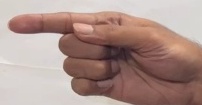
ASL sign: G